Kolbjørn Brenda

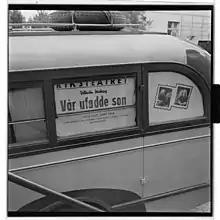

Brenda debuted in 1936 at the Søilen Theater in Oslo and was engaged there until 1939. He performed for eight years at the Falkberget Theater and two years at the Rogaland Theater, and from 1951 onward his artistic versatility made him a central figure in the ensemble at the National Traveling Theater. Among others roles, he played Jeppe in "Erasmus Montanus", seven roles in "Peer Gynt" in the same performance, and Dr. Onsø in Nils Kjær's "Det lykkelige valg" (The Happy Election). Brenda's parting role was the carpenter Engstrand in "Ghosts". In the 1930s he was active in Norwegian film, especially in Olav Dalgard's films. In the film "To levende og en død" (1937), Brenda played one of the postal workers. In 1975 he had the lead role in "Streik!"